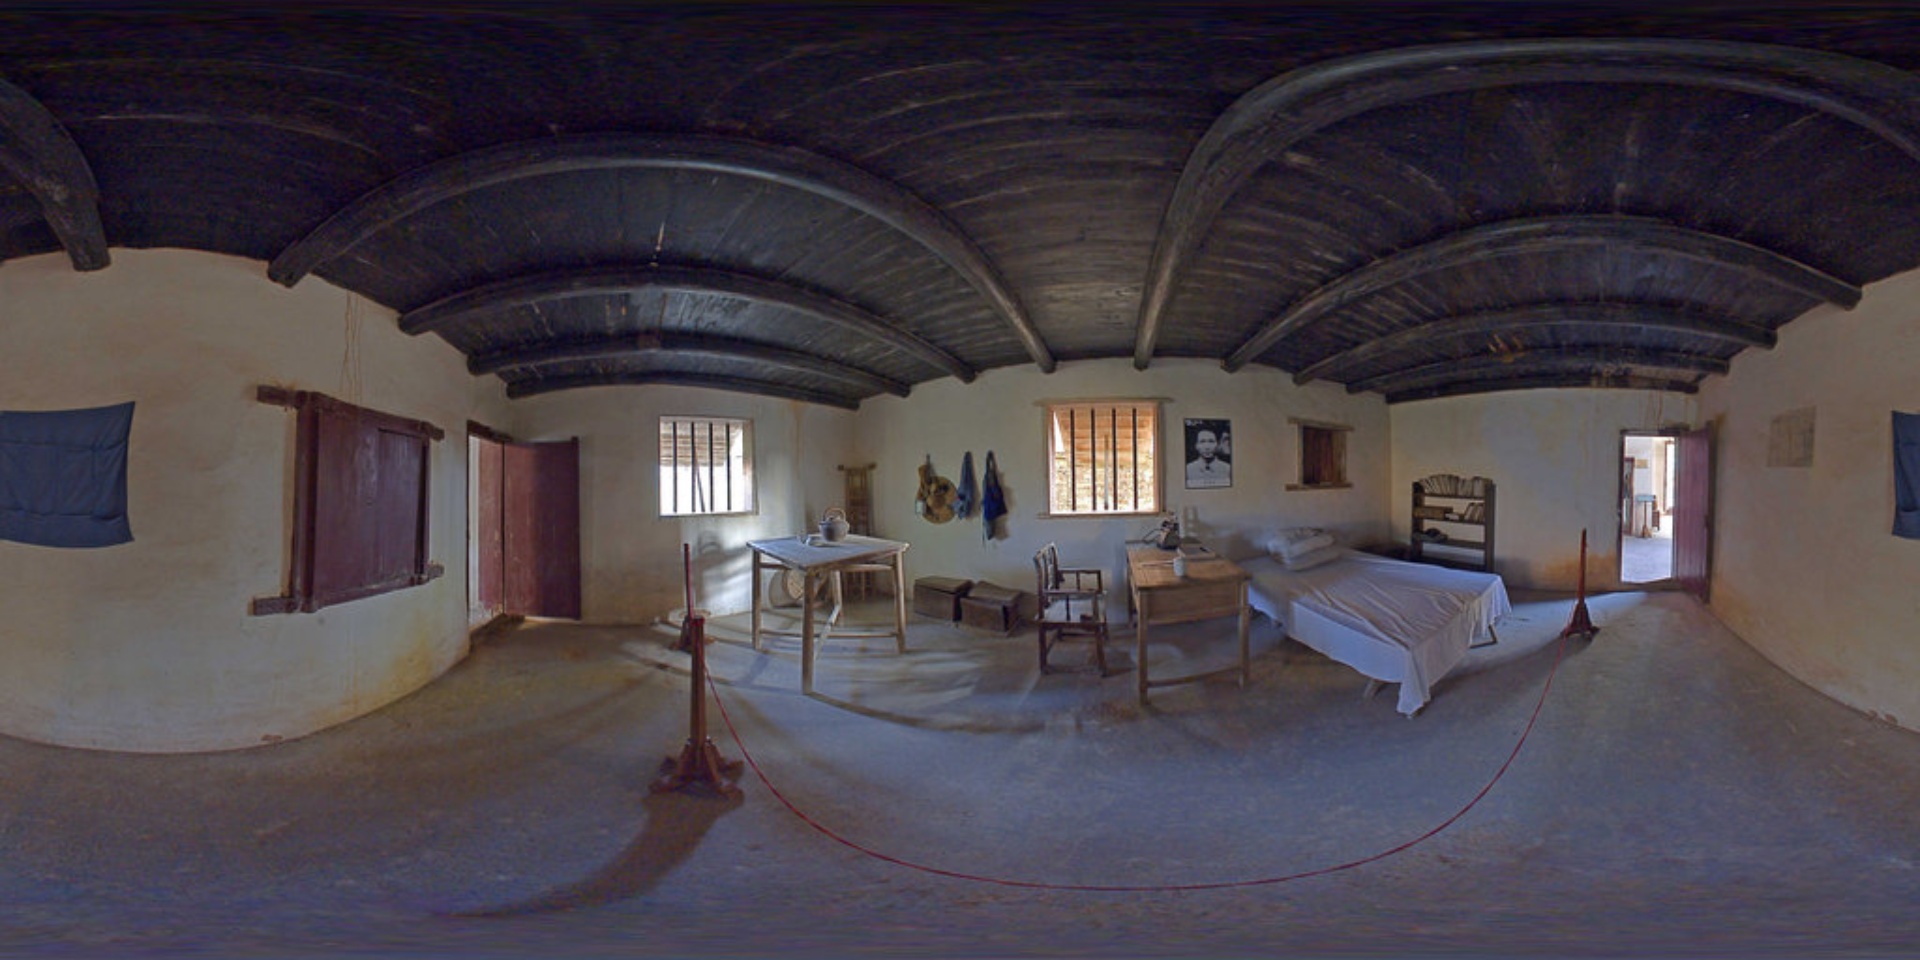
Referred object: the small wooden chair by the table

Referred object: the white bed